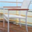
Label: chair